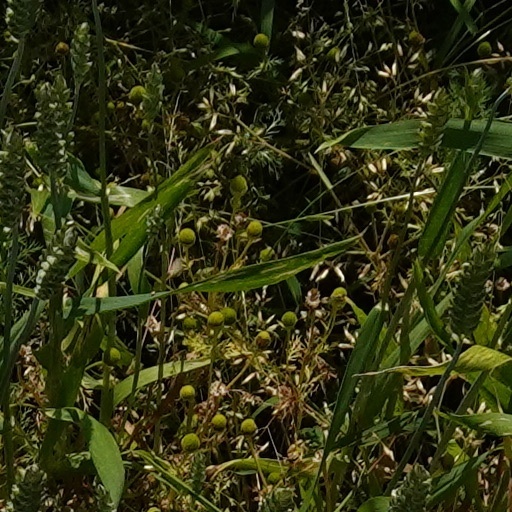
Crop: wheat